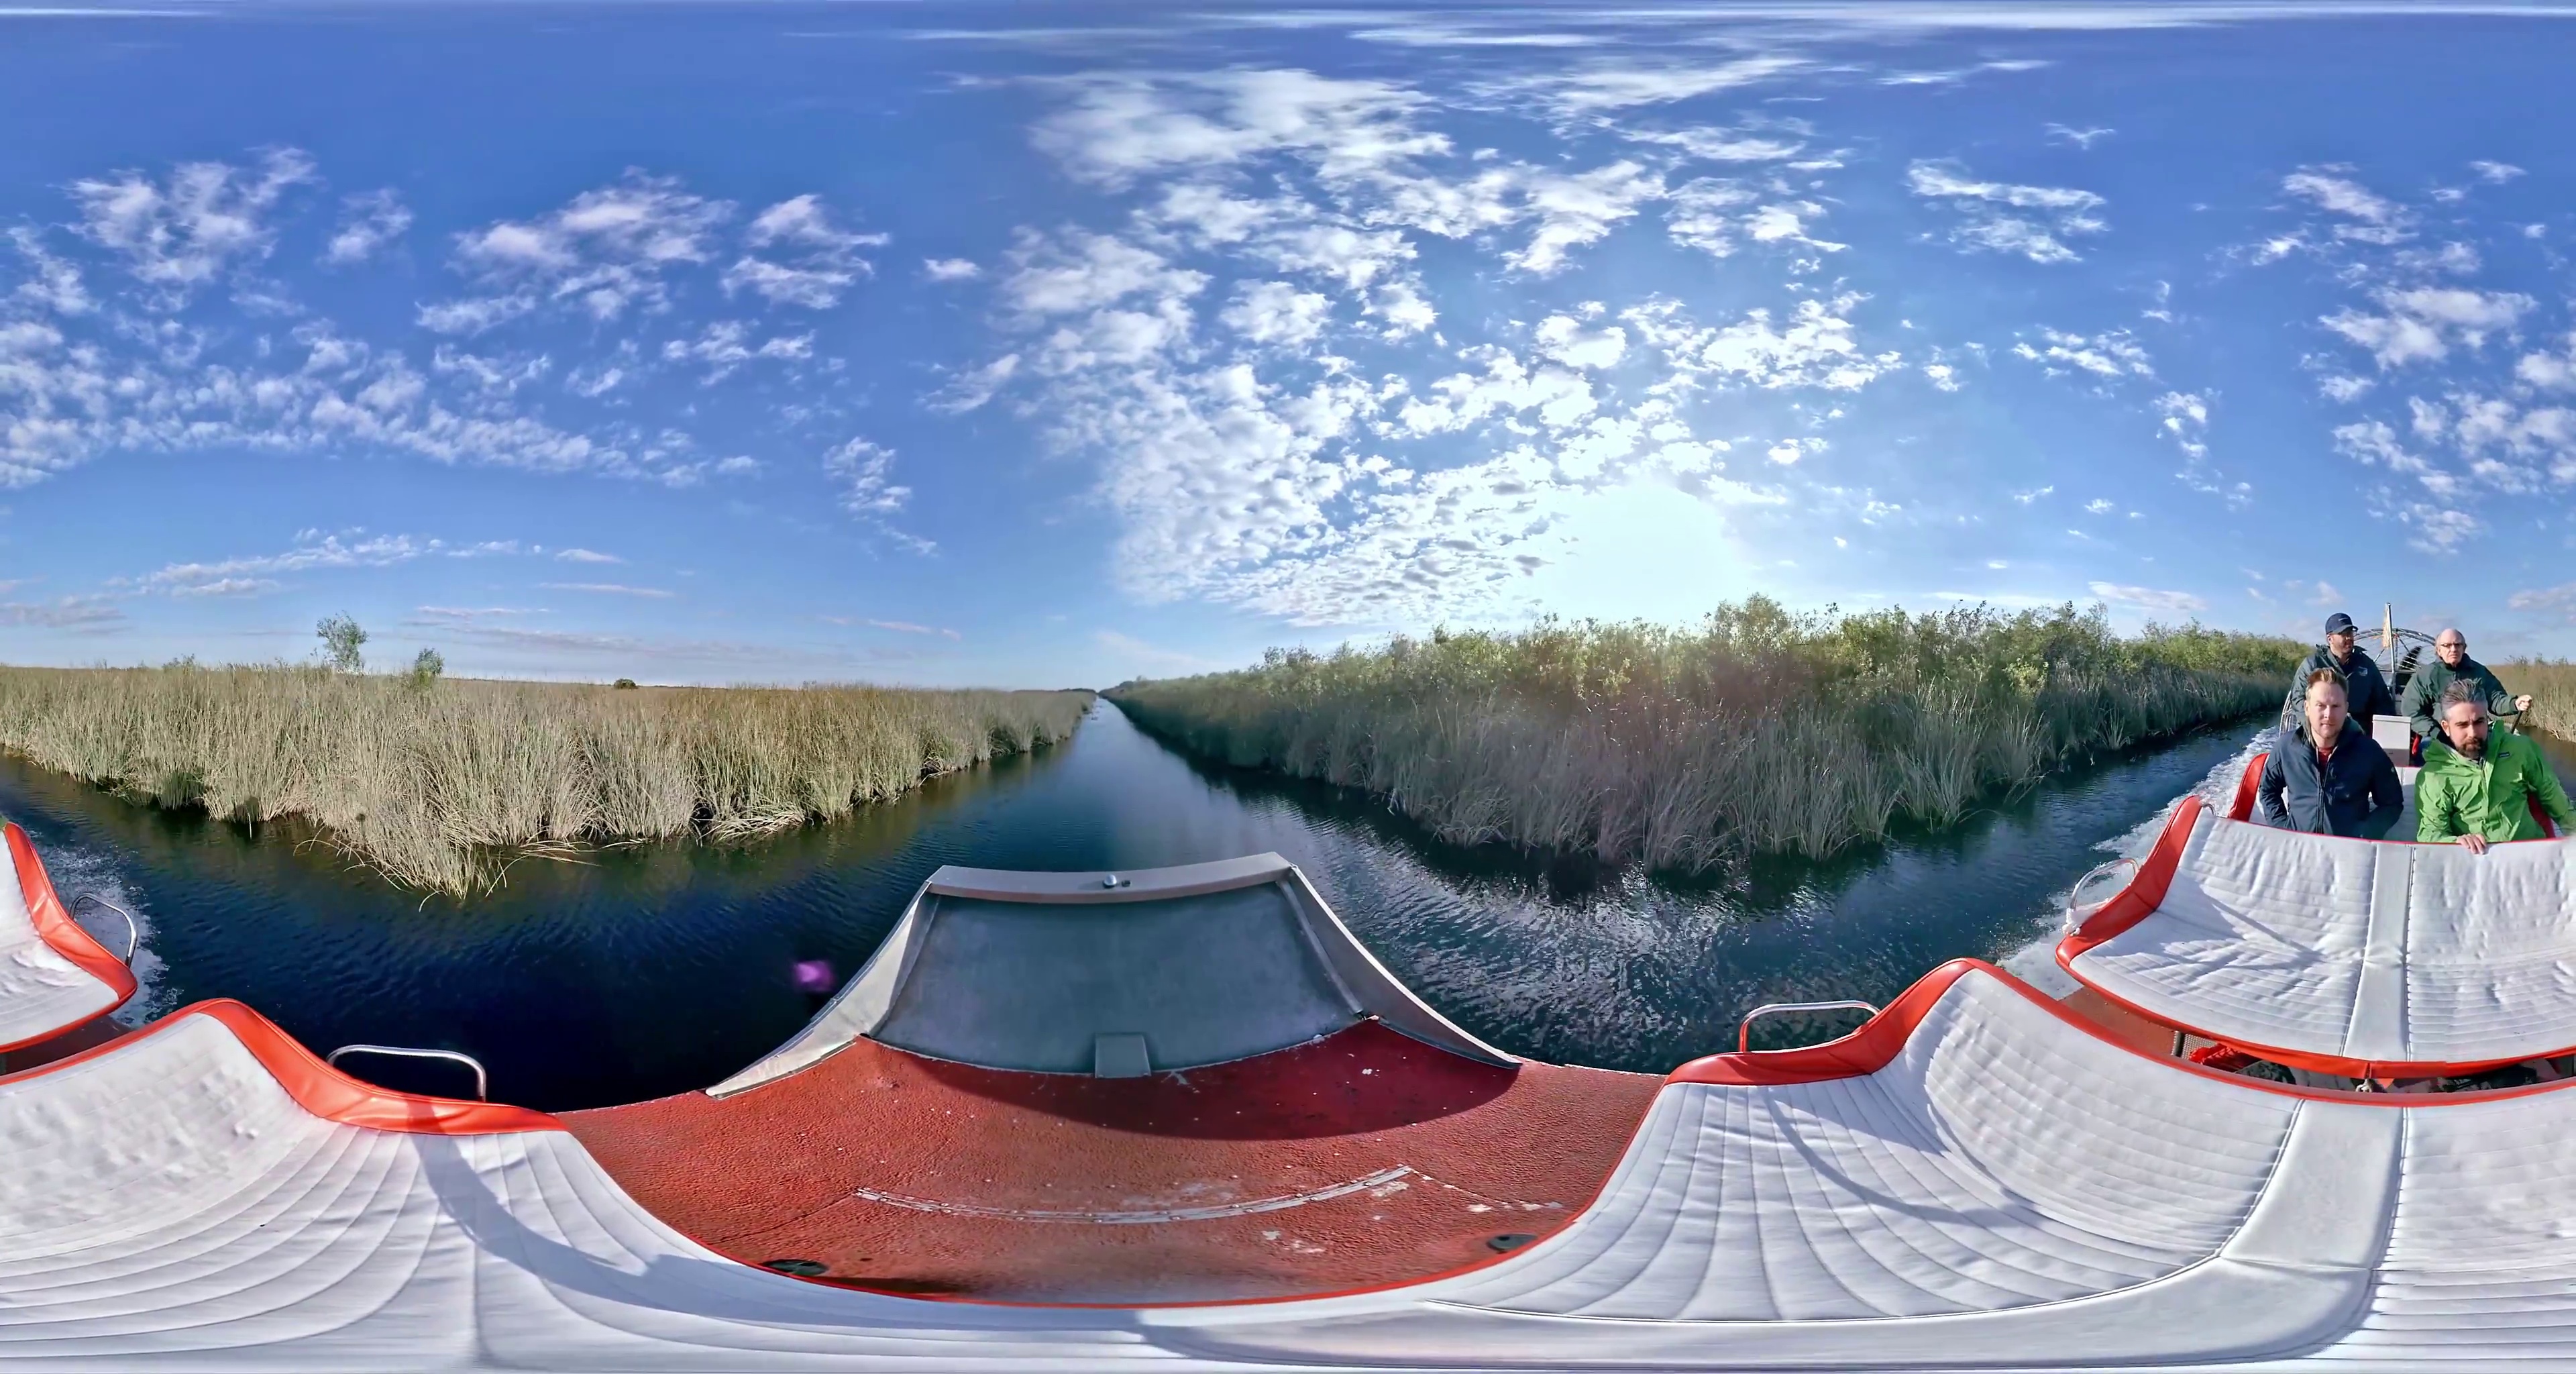
Referred object: The person in green clothes

Referred object: the red boat deck